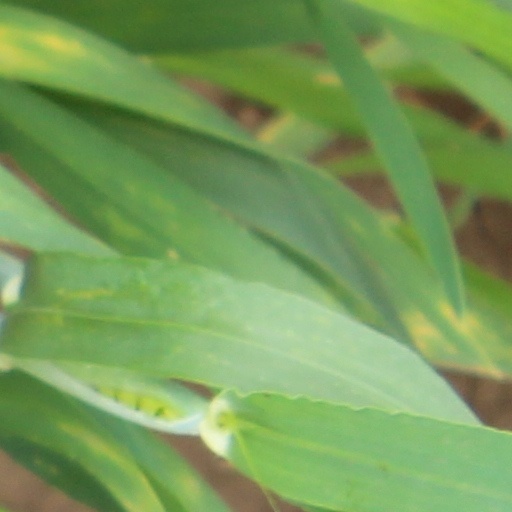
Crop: wheat